Western film

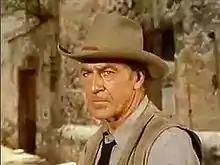
Gary Cooper in "Vera Cruz" from 1954.

The American Film Institute defines Western films as those "set in the American West that [embody] the spirit, the struggle, and the demise of the new frontier". The term "Western", used to describe a narrative film genre, appears to have originated with a July 1912 article in "Motion Picture World" magazine.